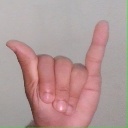
अक्षर: य